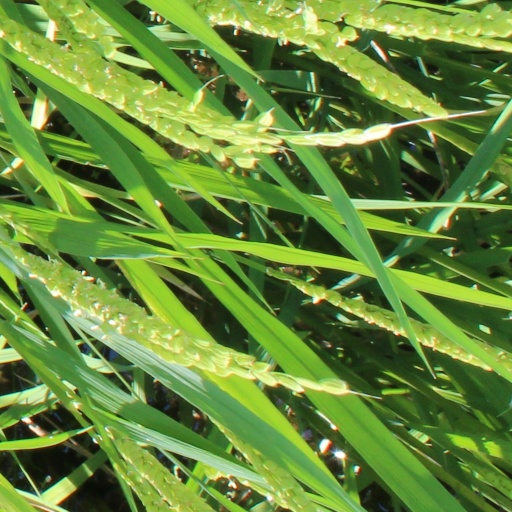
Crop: rice